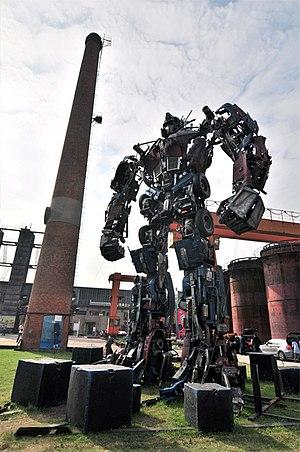
Transformers 3 : La Face cachée de la Lune est un film de science-fiction américain réalisé par Michael Bay, produit par Steven Spielberg et sorti en 2011.